North-South Carrier

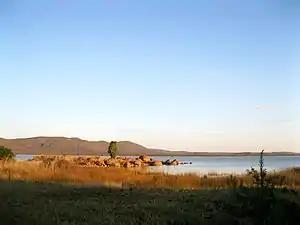
The Gaborone Dam is insufficient to meet Gaborone's growing demand for water.

In 2008 Botswana had a population of 1,921,000. GDP per capita on a purchasing power parity (PPP) basis was $13,415.